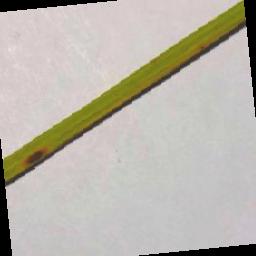
Label: Rice___Leaf_Blast